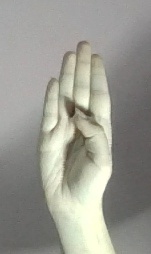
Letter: kaaf